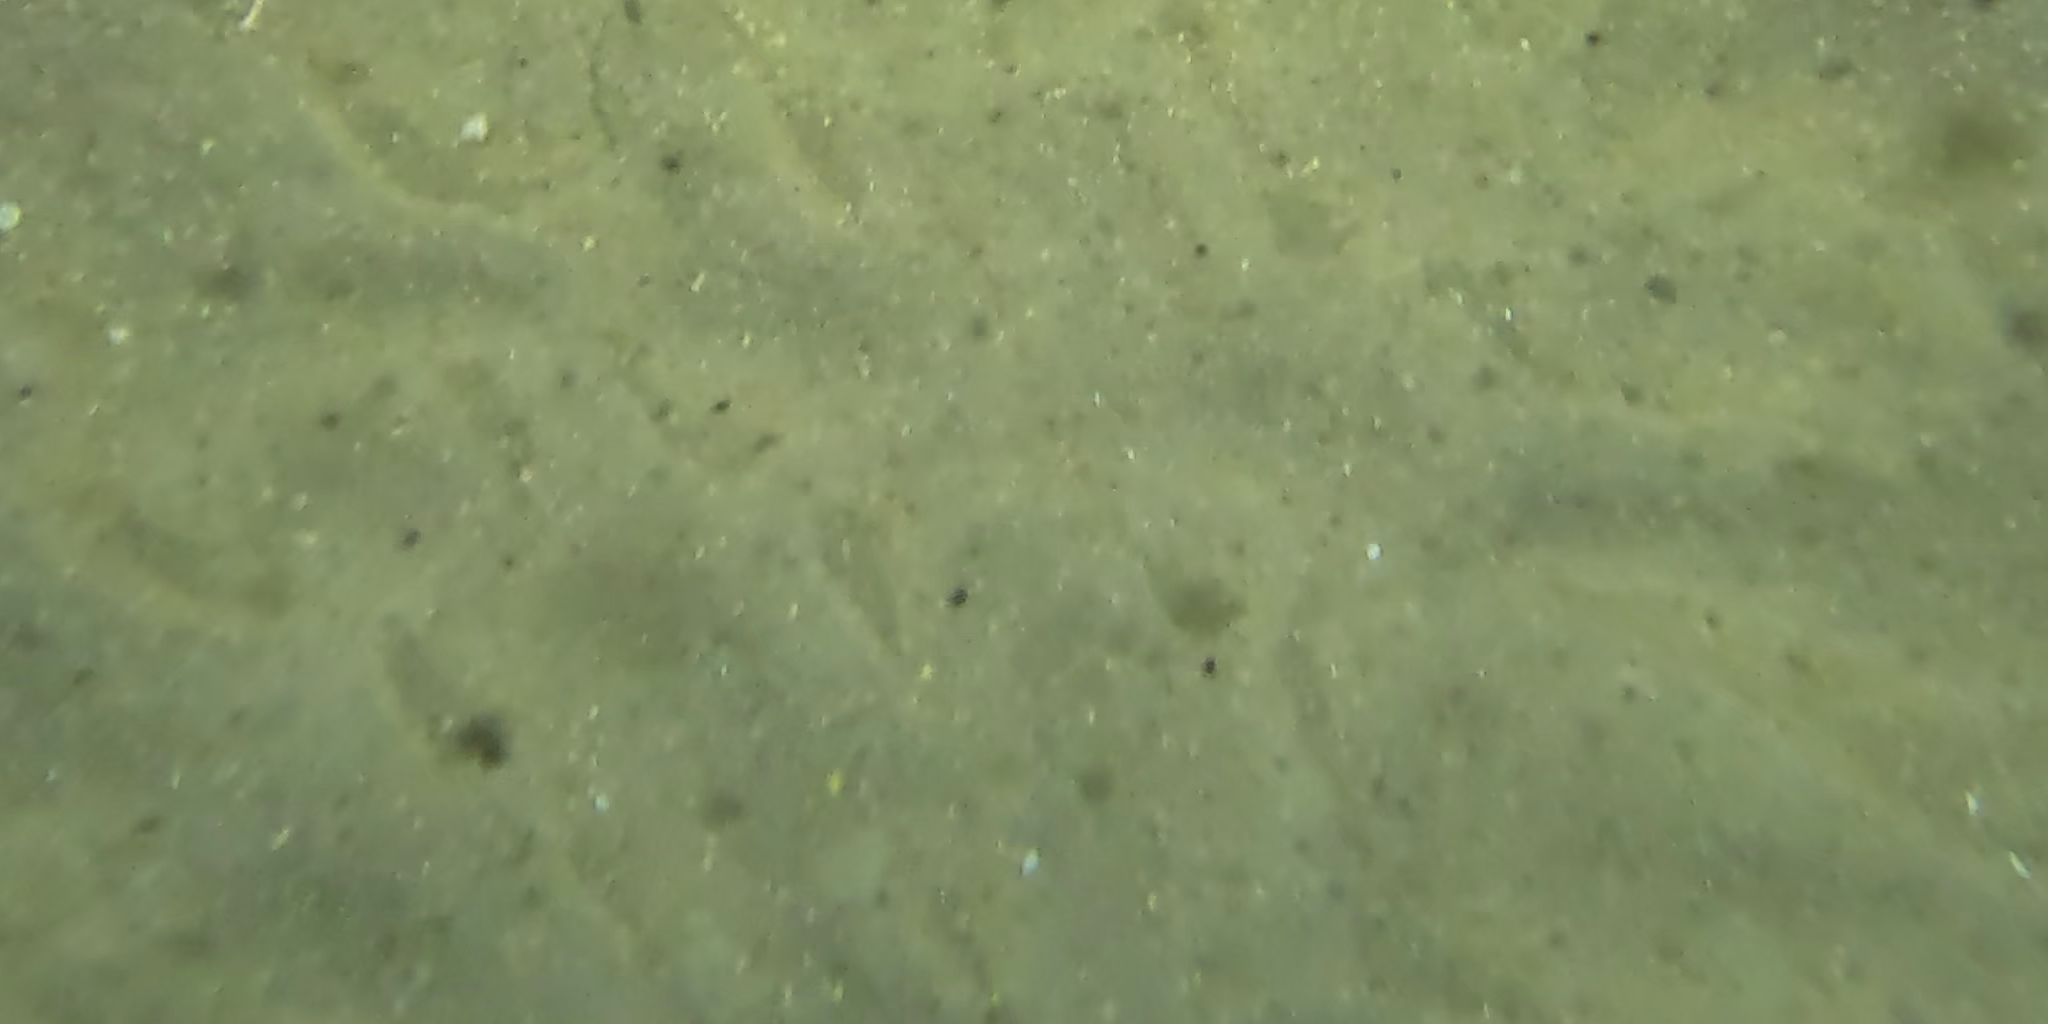
Seabed habitat: sand